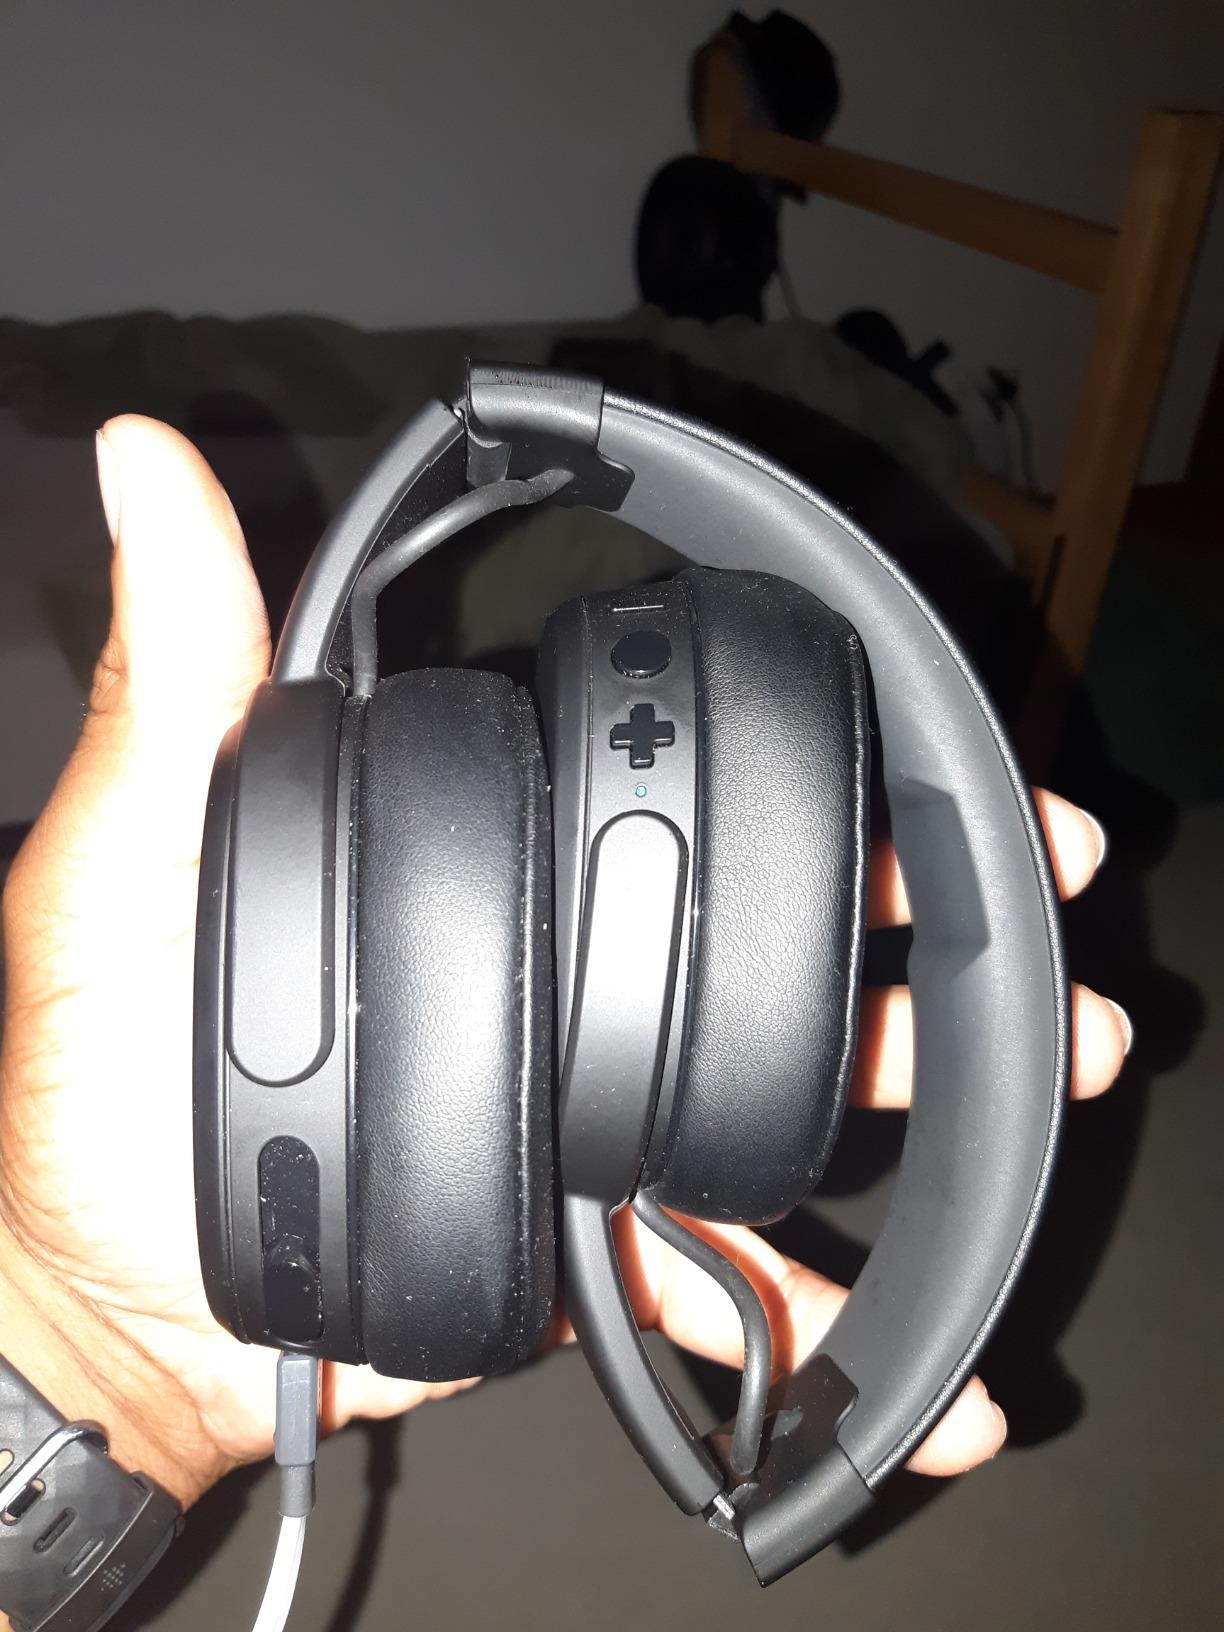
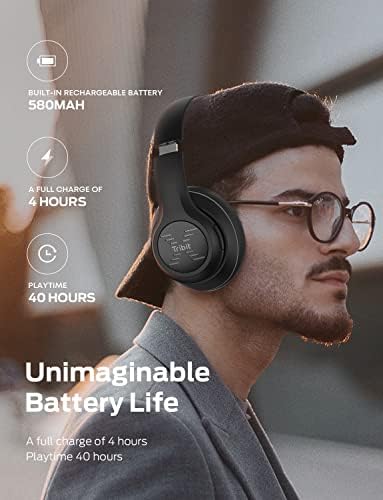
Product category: headphones
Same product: no